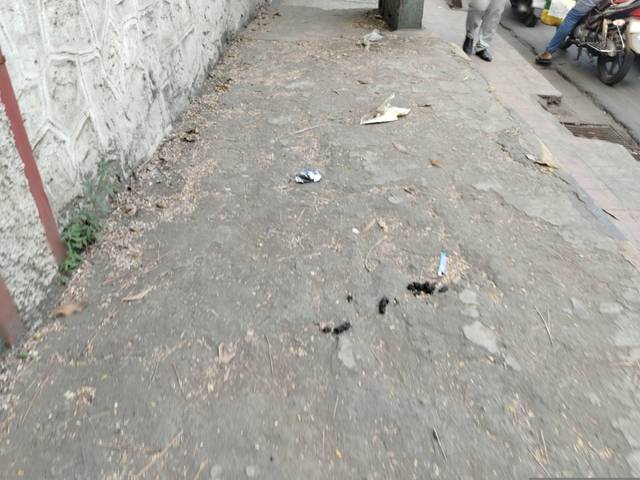
Region: India
Coordinates: 19.198, 72.848